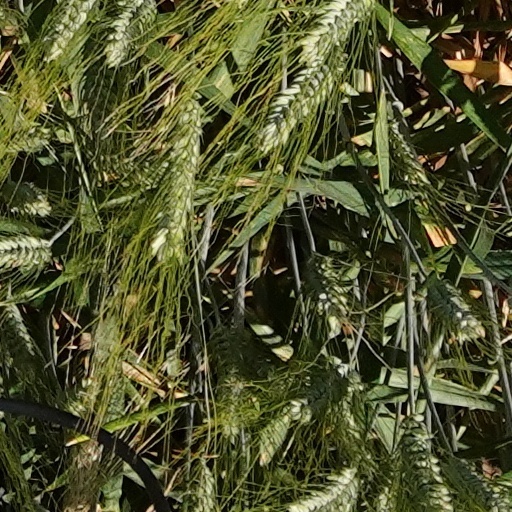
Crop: wheat